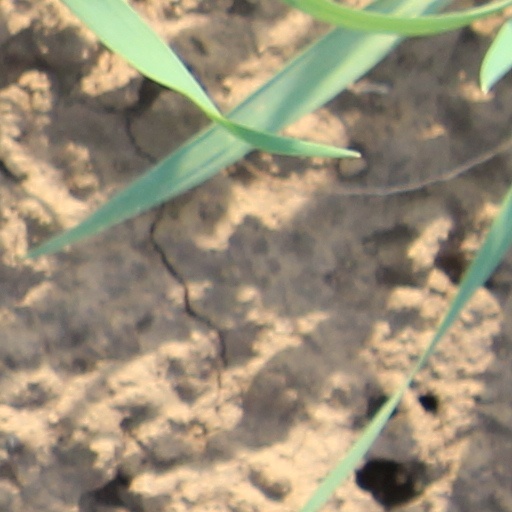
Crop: wheat